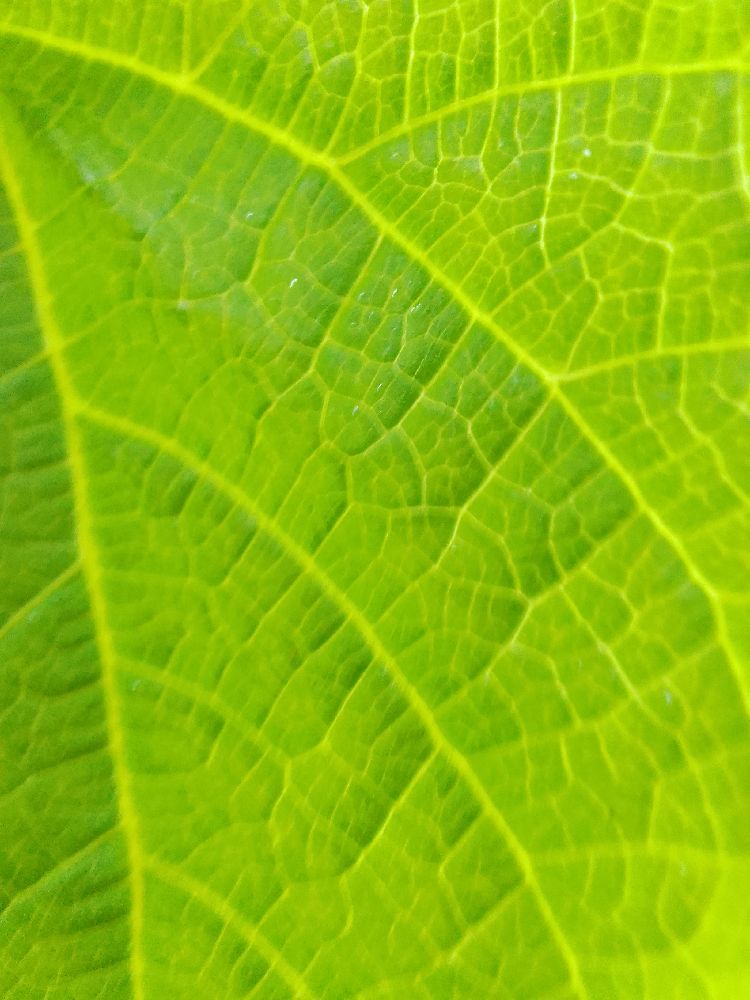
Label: healthy